Lanzhou Zhongchuan International Airport

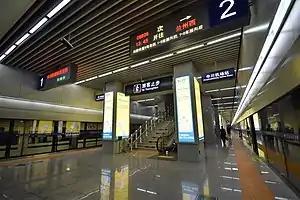
Zhongchuan Airport Railway Station, serving Terminal 1 and 2

The Lanzhou–Zhongchuan Airport intercity railway between the airport and the city started operation on 30 September 2015. It provides fast train services between Zhongchuan Airport East railway station and Lanzhou West railway station then continuing to Lanzhou railway station as well as trains to Wuwei and Yinchuan. Travel time to Lanzhou West railway station is 38 minutes. As a pilot project, passenger who have passed the railway security check do not have to pass through security again at the airport. Terminals 1 and 2 were served by Zhongchuan Airport Railway Station, Terminal 3 is served by Zhongchuan Airport Railway East Station.